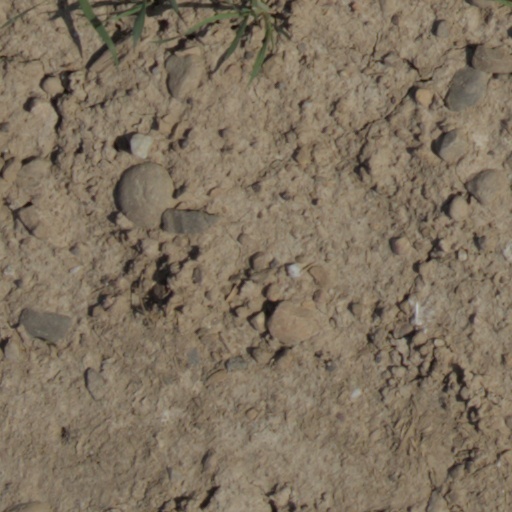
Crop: wheat